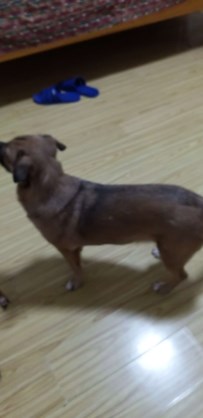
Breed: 3336-n000121-chinese_rural_dog